Guillermo Haro

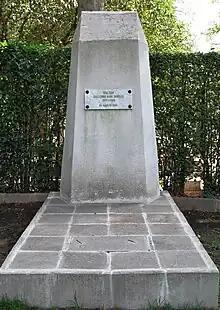
Guillermo Haro's tomb at the Panteón Civil de Dolores.

In 1968, Haro married journalist and writer Elena Poniatowska, with whom he had two children: Felipe and Paula. He was previously divorced from his first wife, Gladys Learn Rojas.